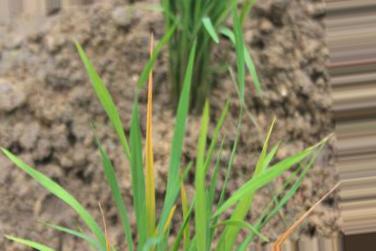
Nhãn: Tungro virus